National Sun Yat-sen University

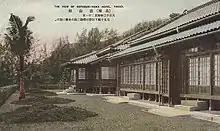
Takao Imperial Guesthouse before 1945

In 2022, NSYSU opened the Renwu campus, built on 24 hectares of land, with three areas of focus planned: AI medicine, intelligent health care, and ecological recreation. The campus will provide research space for the Institute of Precision Medicine, the Institute of Biotechnology and Medicine, the Institute of Medical Technology, and the Institute of Biomedical Research.